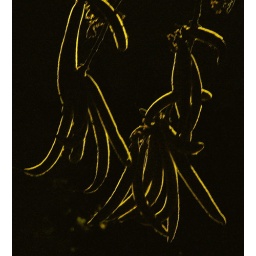
Backlit seedpods on a flowering tree. I noticed them while walking the dogs in the moonlight.